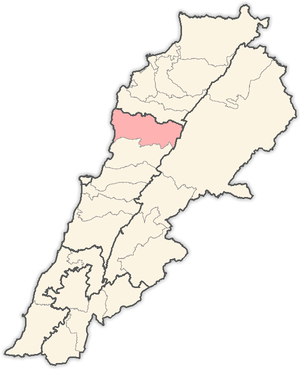
Mayfouk est une commune libanaise, localisée dans le département du Mont Liban et dans le district de Byblos. Elle est située dans la banlieue Est de Bejjeh.
Le caza de Byblos /Jbeil est un caza du Gouvernorat du Mont-Liban, Liban, situé au nord-est de la capitale libanaise Beyrouth. Le chef lieu du caza, est Byblos, qui porte aussi le nom de Jbeil.